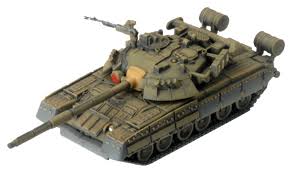
Label: Tank